Still Feel

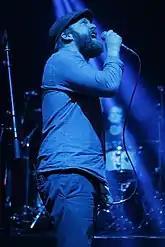
"Still Feel" was compared to the 2011 single "Too Close" by Alex Clare ("pictured")

"Still Feel" was written by all three members of the band, Taylor, Kramer and J Tyler Johnson, alongside Emiko Bankson, James Krausse and Rachel Kramer, while production was handled by Eric Palmquist. It is a jazz-infused indie-funk, pop and funk-pop song that features additional electronic flourishes. Mick Jacobs of "Spectrum Culture" noted Taylor's "staccato'd tenor" and described the track as "an intersection of Two Door Cinema Club, big band funk and Alex Clare's "Too Close"." Triple J music news producer Al Newstead highlighted the transitions from "smooth verses to a grittier, synth-ier chorus" as well as the hook's additional horns and "full-blown disco burn-out" at the end of the song.